Pītāmbara

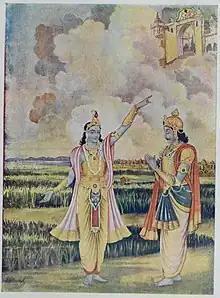
Krishna (left) wearing yellow garments, with Arjuna (right).

Pītāmbara is a term in Hindu iconography, meaning "yellow garment or shawl", also translated as "clothed in yellow garments", and "name of Vishnu-Krishna". It is primarily depicted on the deity Vishnu and his incarnations, regarded to represent the Vedas.